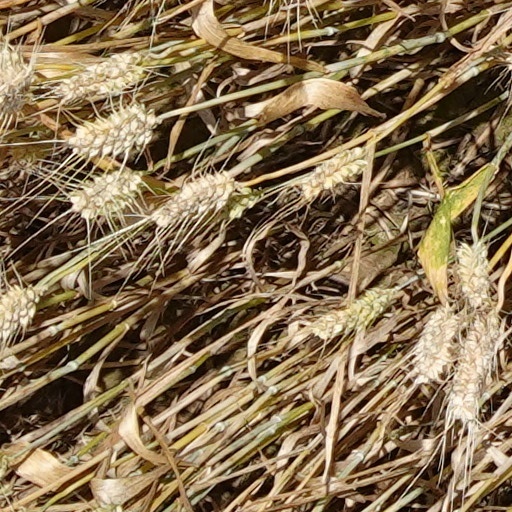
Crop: wheat